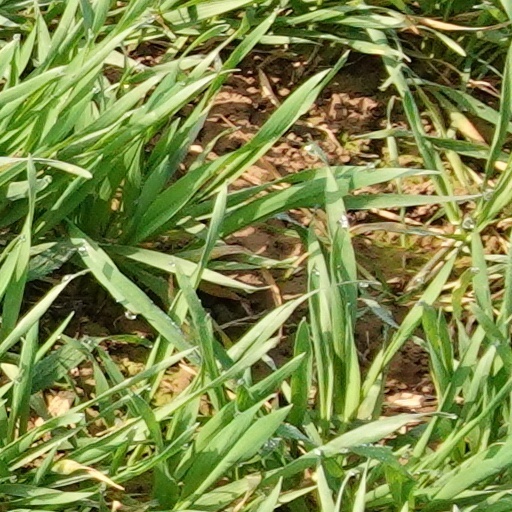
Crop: wheat